Shuta Sueyoshi

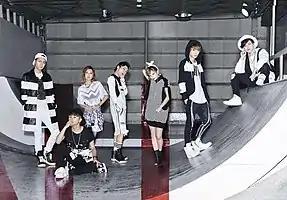
Shuta Sueyoshi (first from right) with the band AAA in 2015

is a Japanese singer, actor and dancer who is a member of the group AAA.